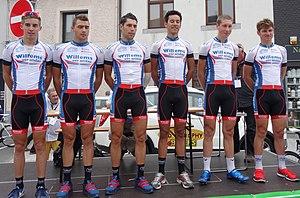
Reportage photographique réalisé le mercredi 6 août à l'occasion du départ de la première étape du Tour de la province de Namur 2014 à Jambes (Namur), Belgique.
La 67ᵉ édition du Tour de la province de Namur a lieu du 6 au 10 août 2014, en Belgique.